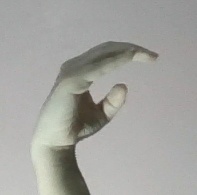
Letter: jeem